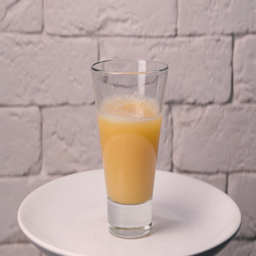
in a glass pour the juice